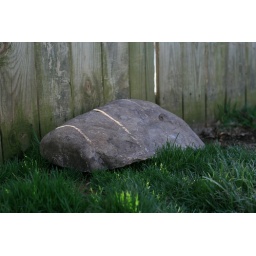
rock that will go under maple tree